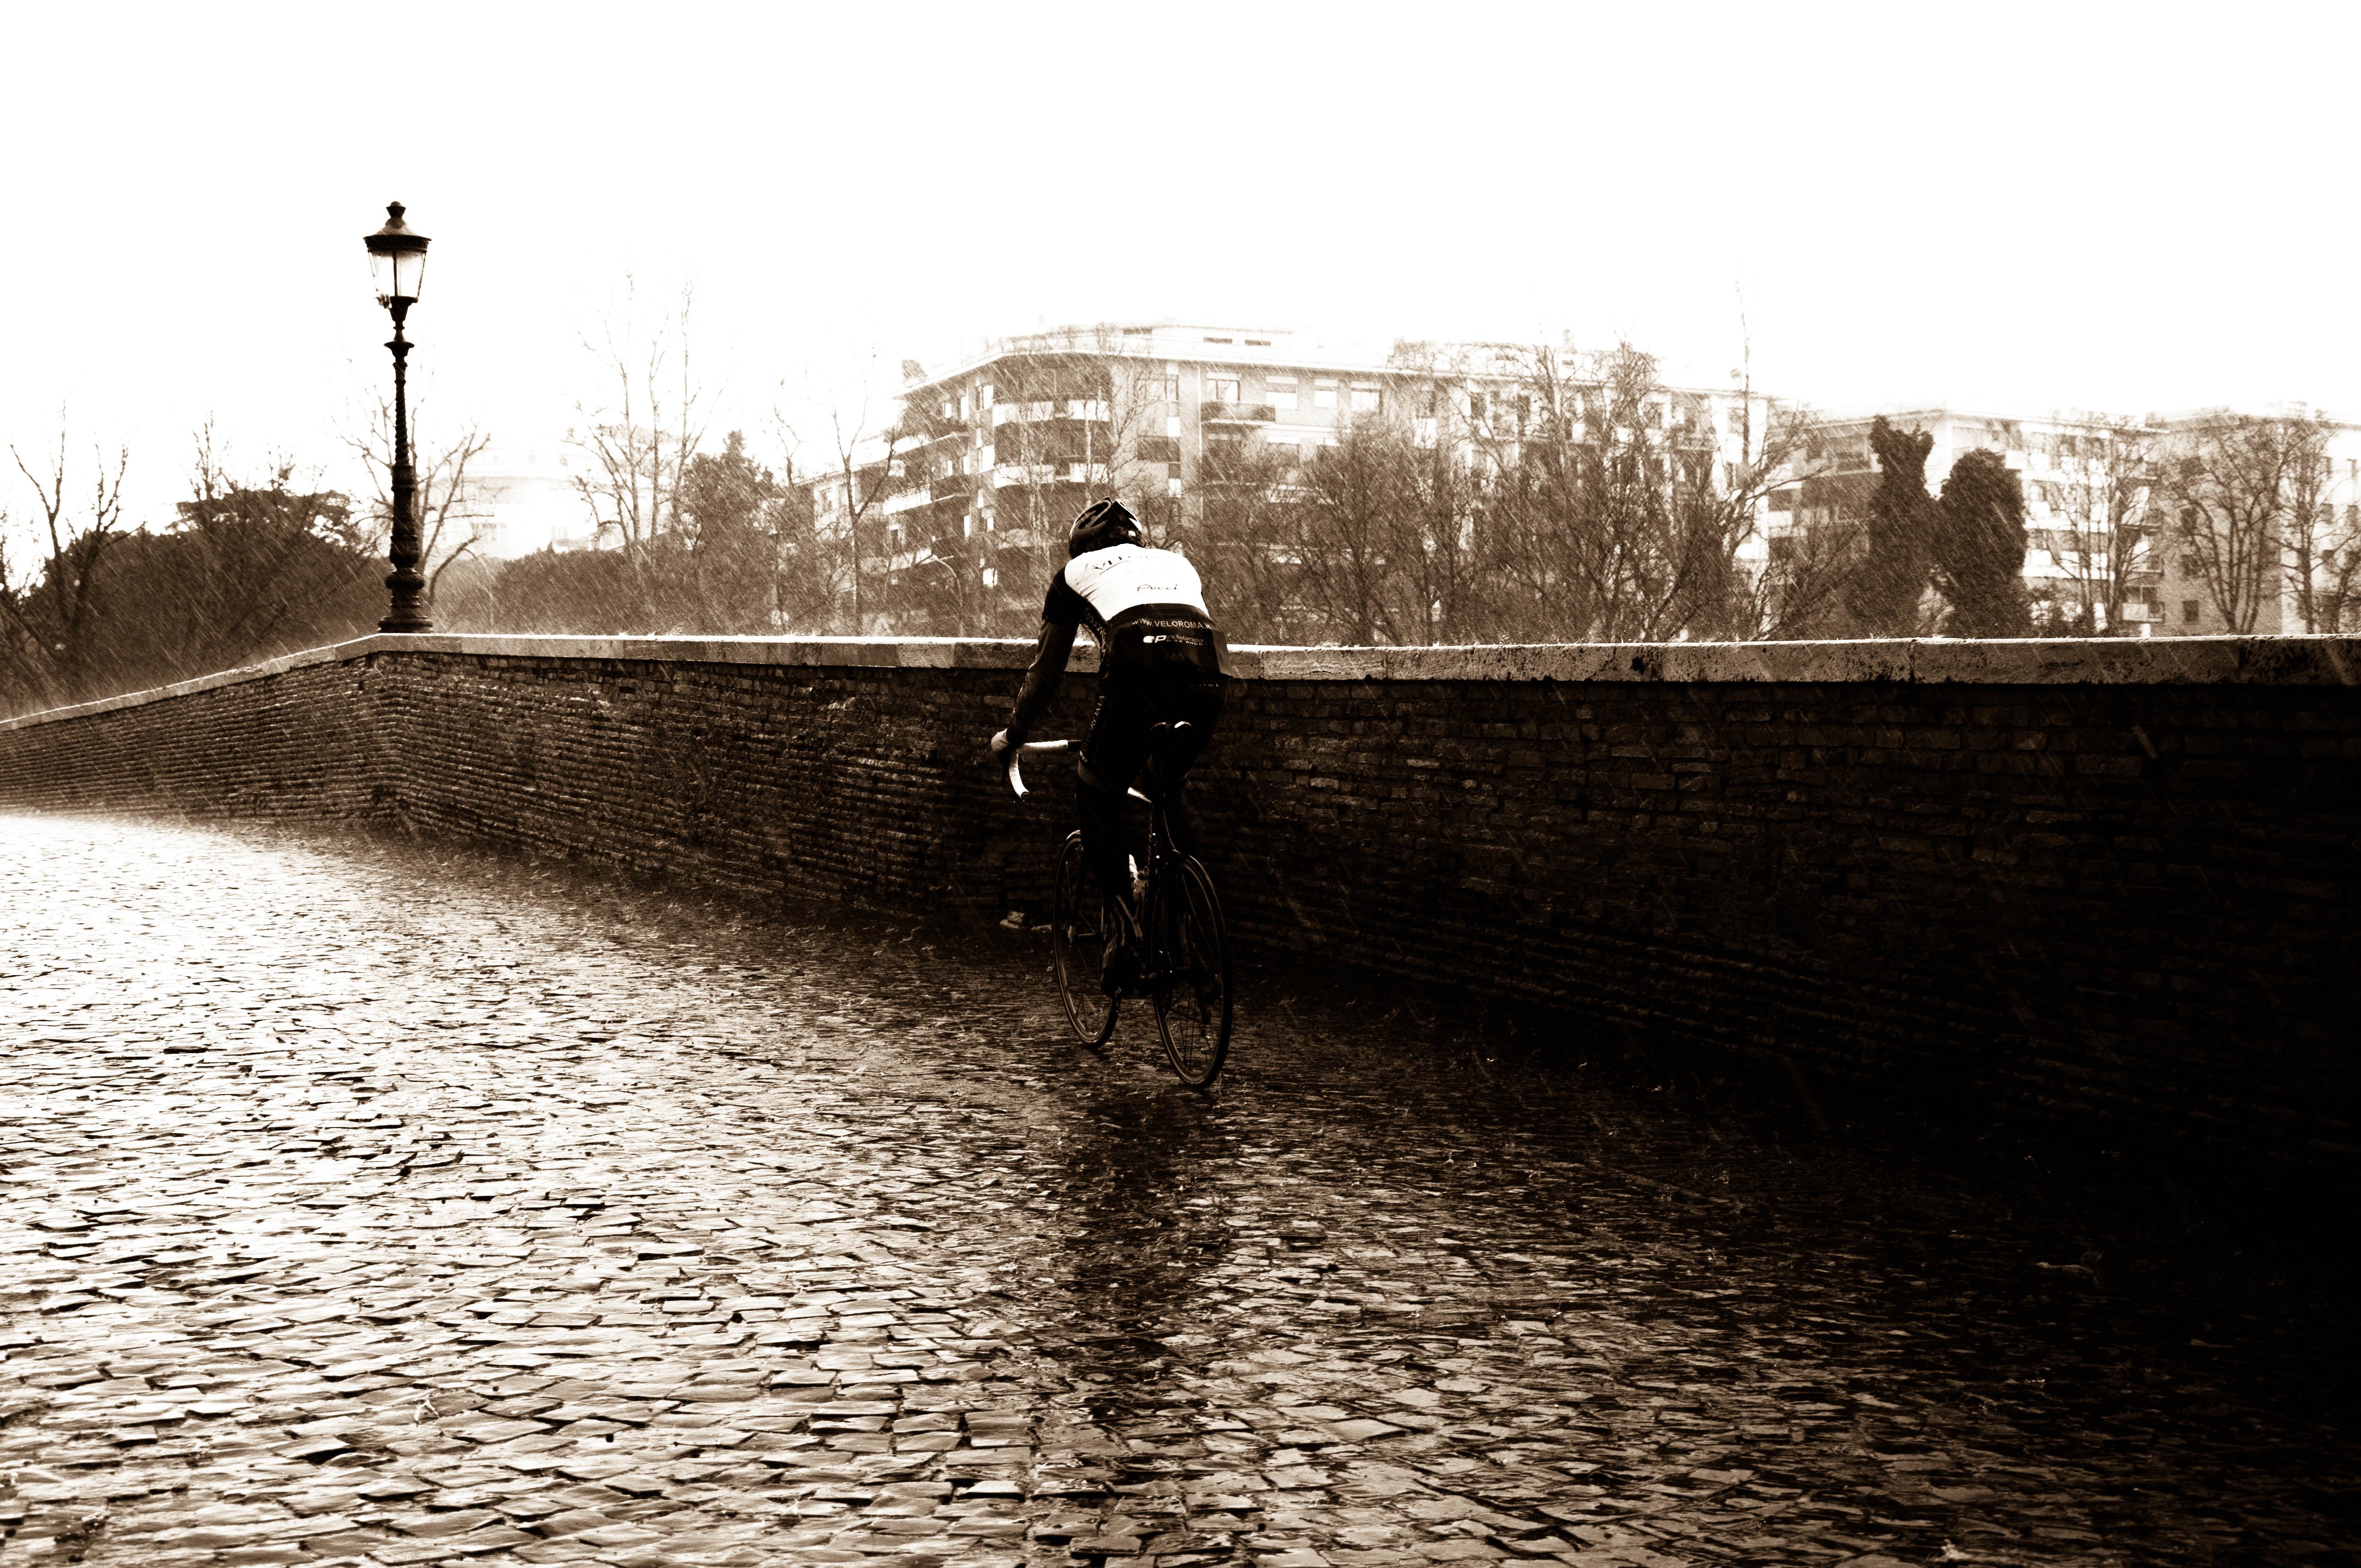
water, winter, road, photography, morning, rain, bicycle, cyclist, monochrome, waterway, rainy, sports, photograph, rainy day